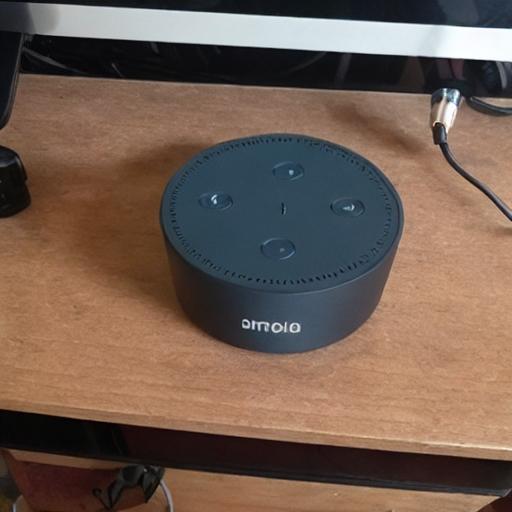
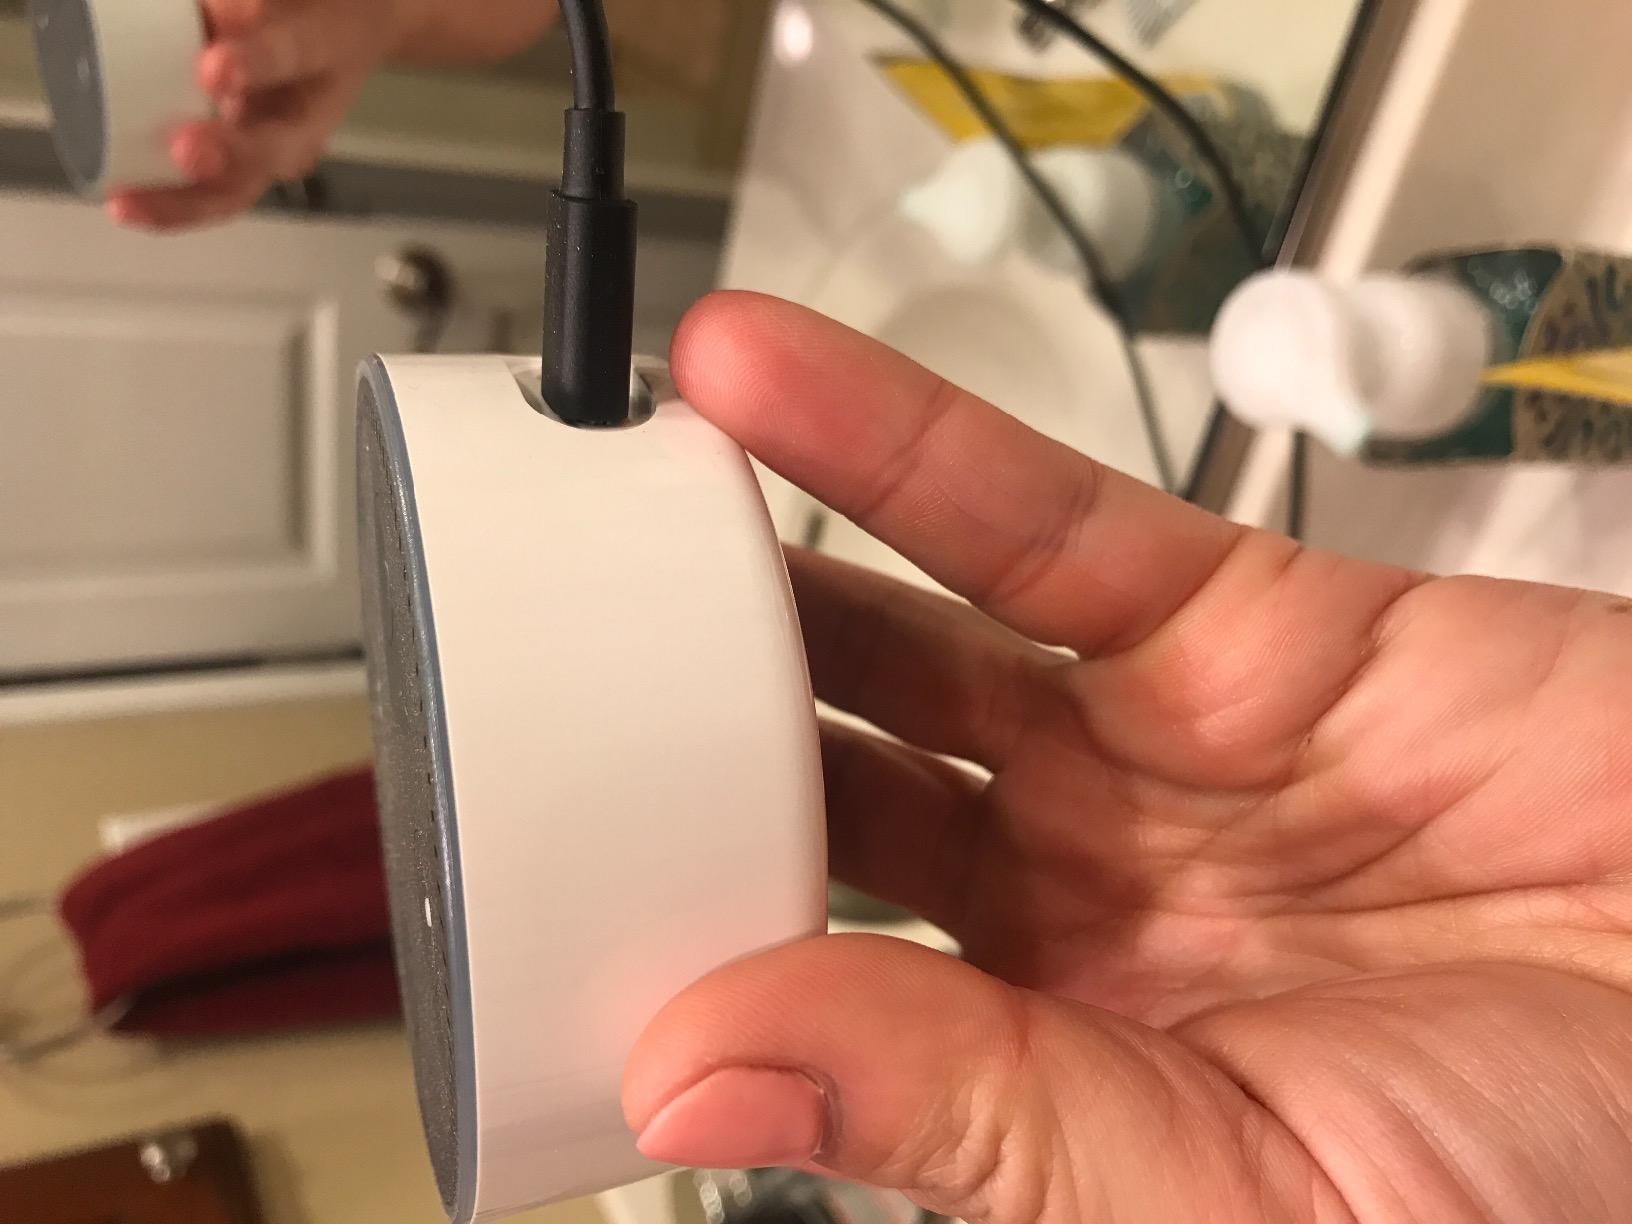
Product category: speaker
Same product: no